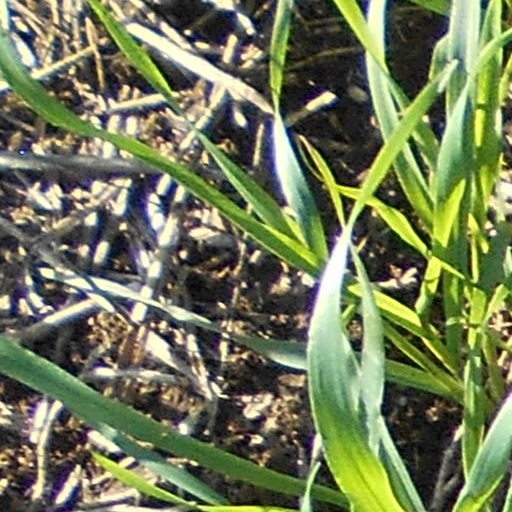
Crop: wheat